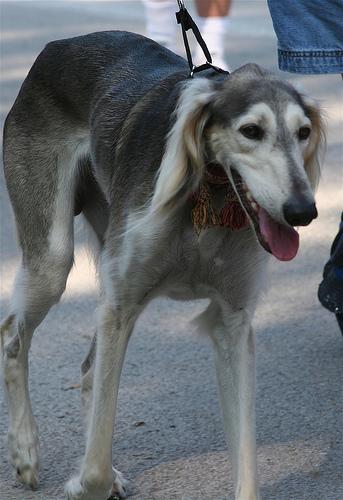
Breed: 206-n000051-Saluki